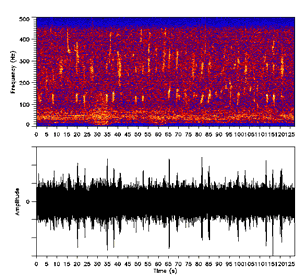
Spectre sonore d'une baleine à bosse (Megaptera novaeangliae). Description originale: ""Dans les exemples montrés ici, la fréquence augmente vers la droite. A l'aide de spectrogrammes, un analyste confirmé peut déterminer la nature du son reçu (dans la plupart des cas)."" עברית: ספקטרוגרם של שירת לווייתן גדול סנפיר"
La notion de communication acoustique sous-marine regroupe les moyens d'envoi/réception d'informations sous l'eau. La plupart des systèmes acoustiques subaquatiques sont actifs, mais il existe aussi quelques dispositifs passifs dédiés à l'interception de signaux sonores circulant dans l'eau.
La bioacoustique est une science qui combine la biologie et l'acoustique. Elle étudie la production, la réception et l'interprétation des sons par les corps biologiques, notamment chez les animaux, êtres humains inclus. La bioacoustique prend autant en compte la neurophysiologie, pour l'interprétation des sonorités, que l'anatomie.
Les chants des baleines sont des sons émis par ces cétacés pour communiquer entre eux. On parle de « chants », pour décrire l'impression répétitive et prévisible de ces messages, qui dépendent de l'espèce de la baleine qui les émet.